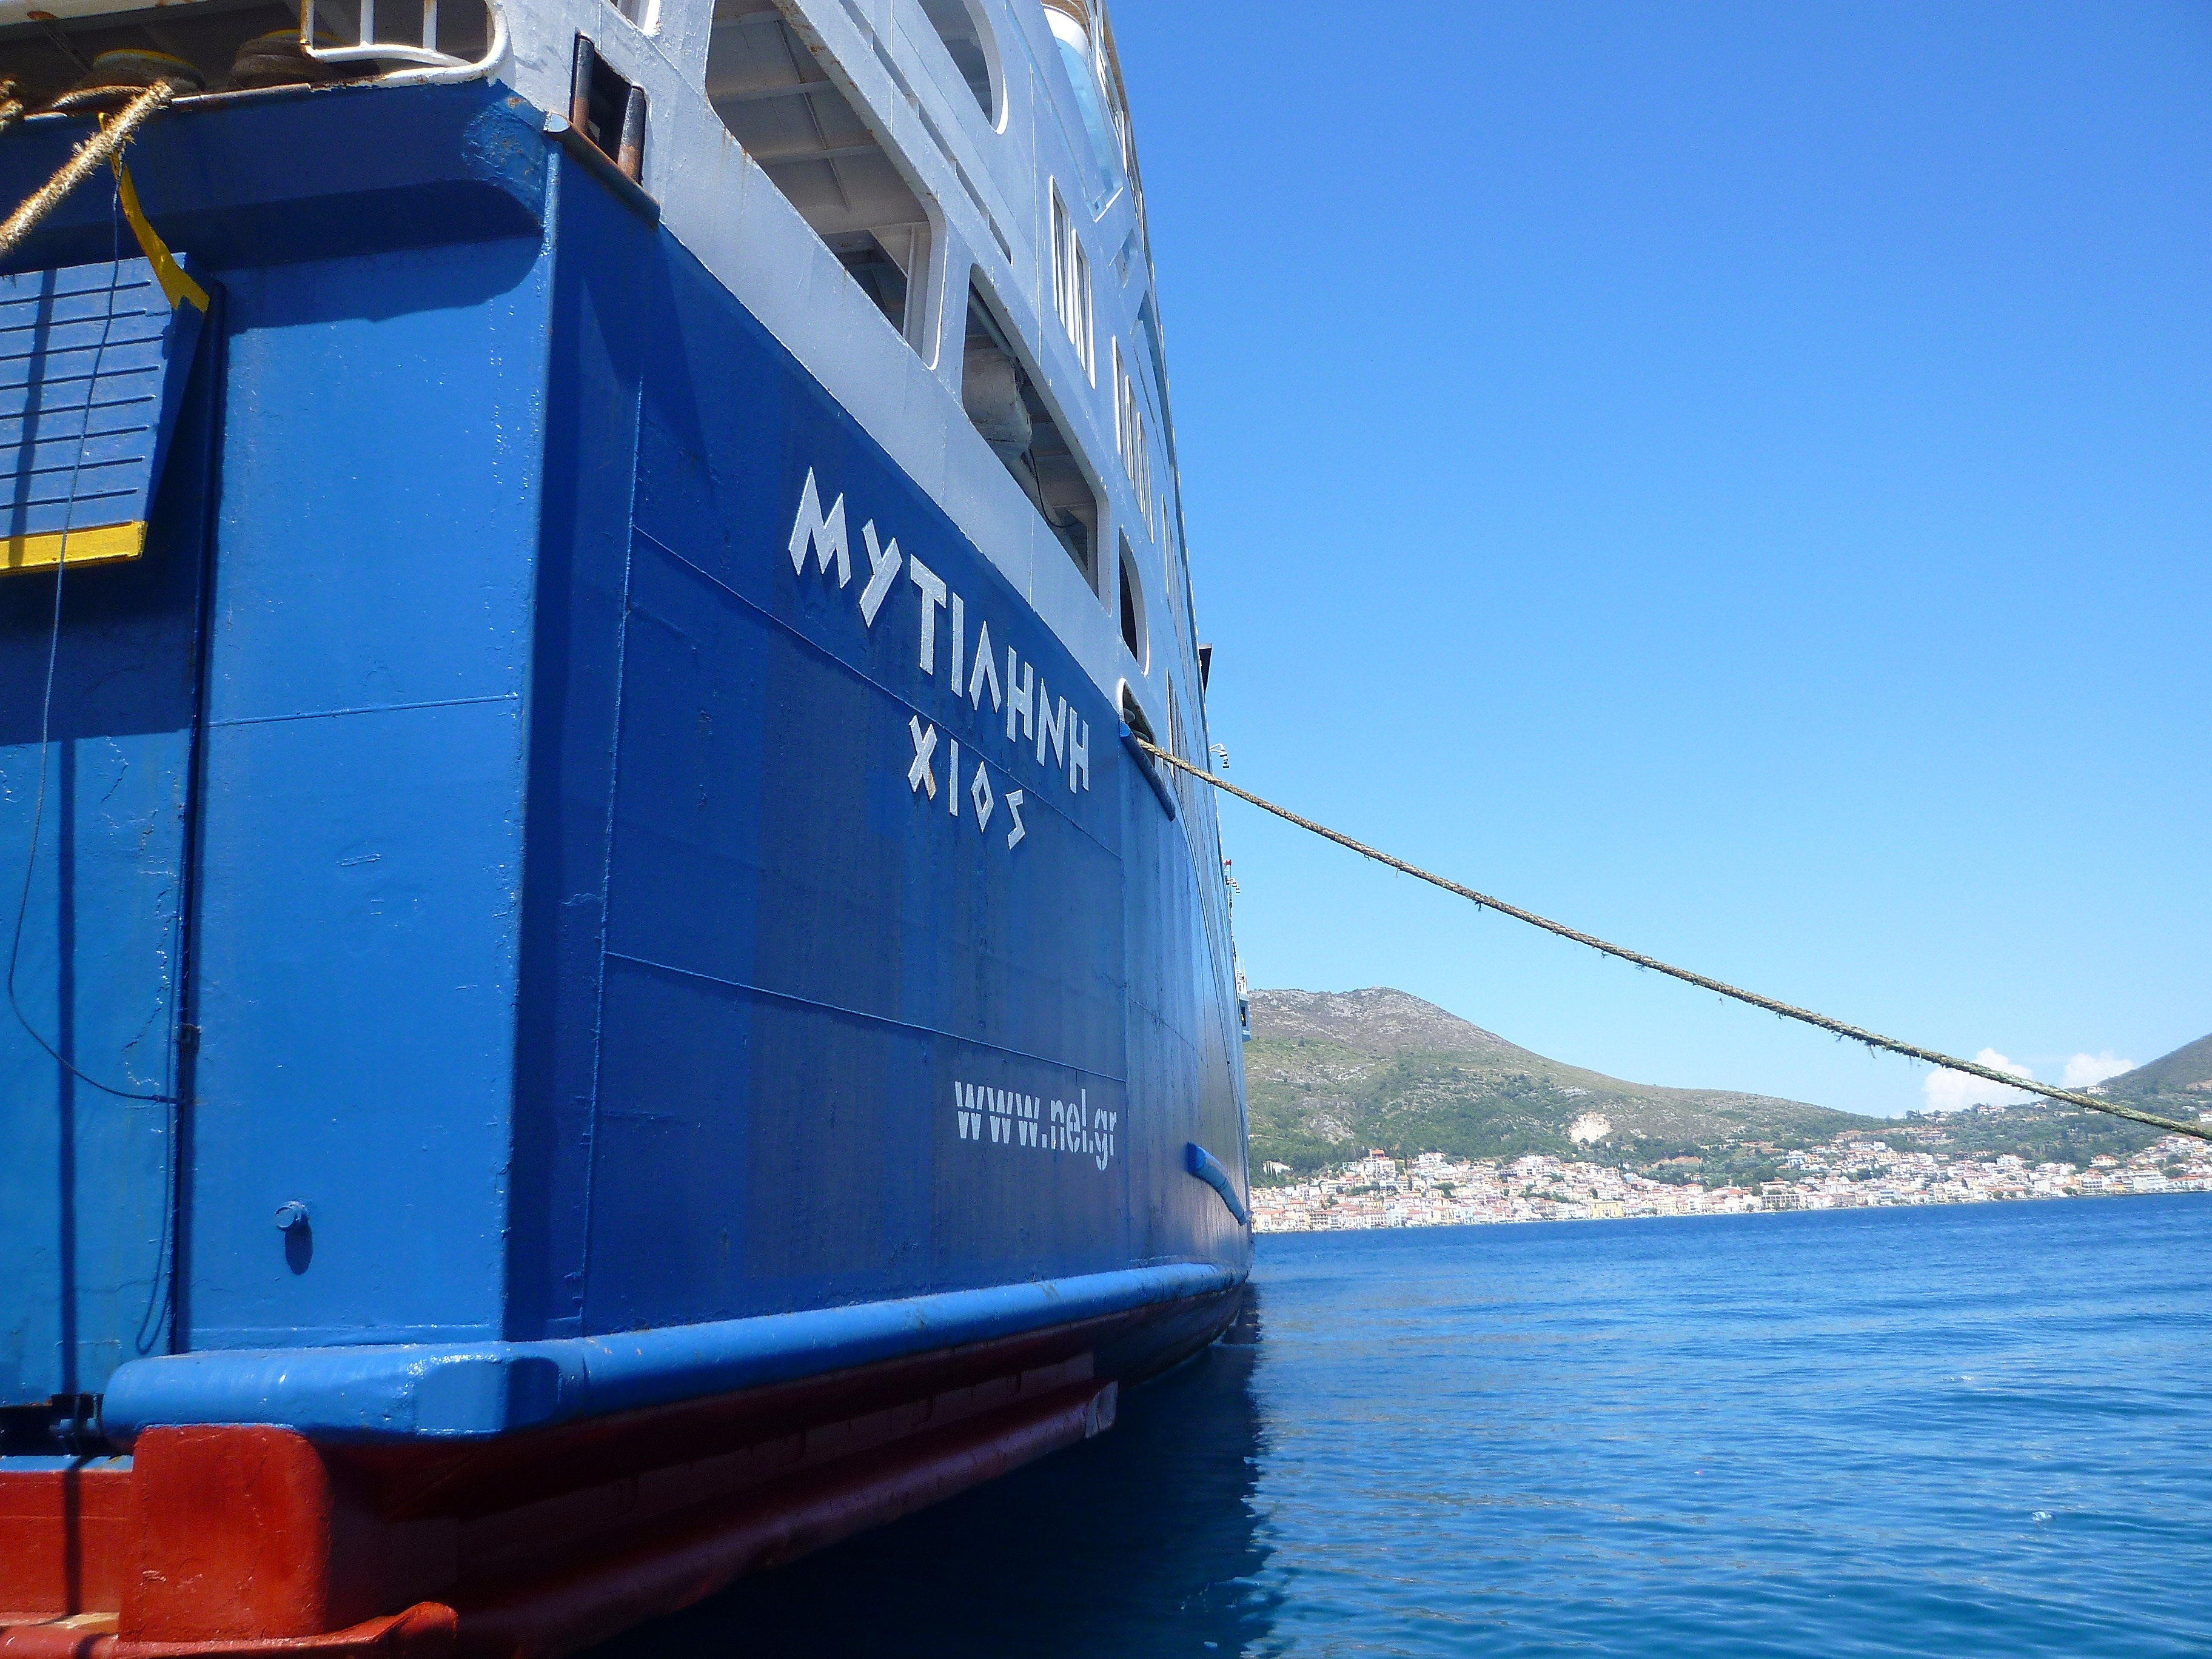
boat, ship, travel, transport, vehicle, mast, sailing, port, sailboat, sail, greece, shipping, watercraft, sailing ship, freight transport, samos